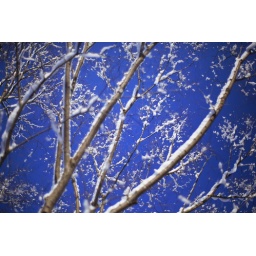
Sonw in the blue sky